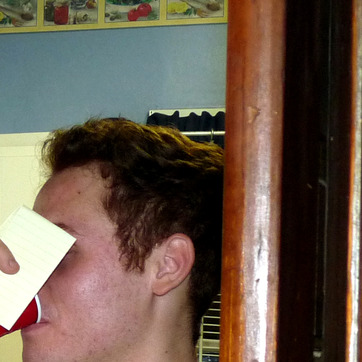
Material: hair